James Kenneth Stephen

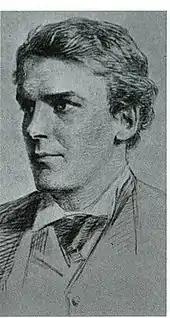
James Kenneth Stephen

James Kenneth Stephen (25 February 1859 – 3 February 1892) was an English poet, and tutor to Prince Albert Victor, eldest son of Albert Edward, Prince of Wales (later Edward VII).